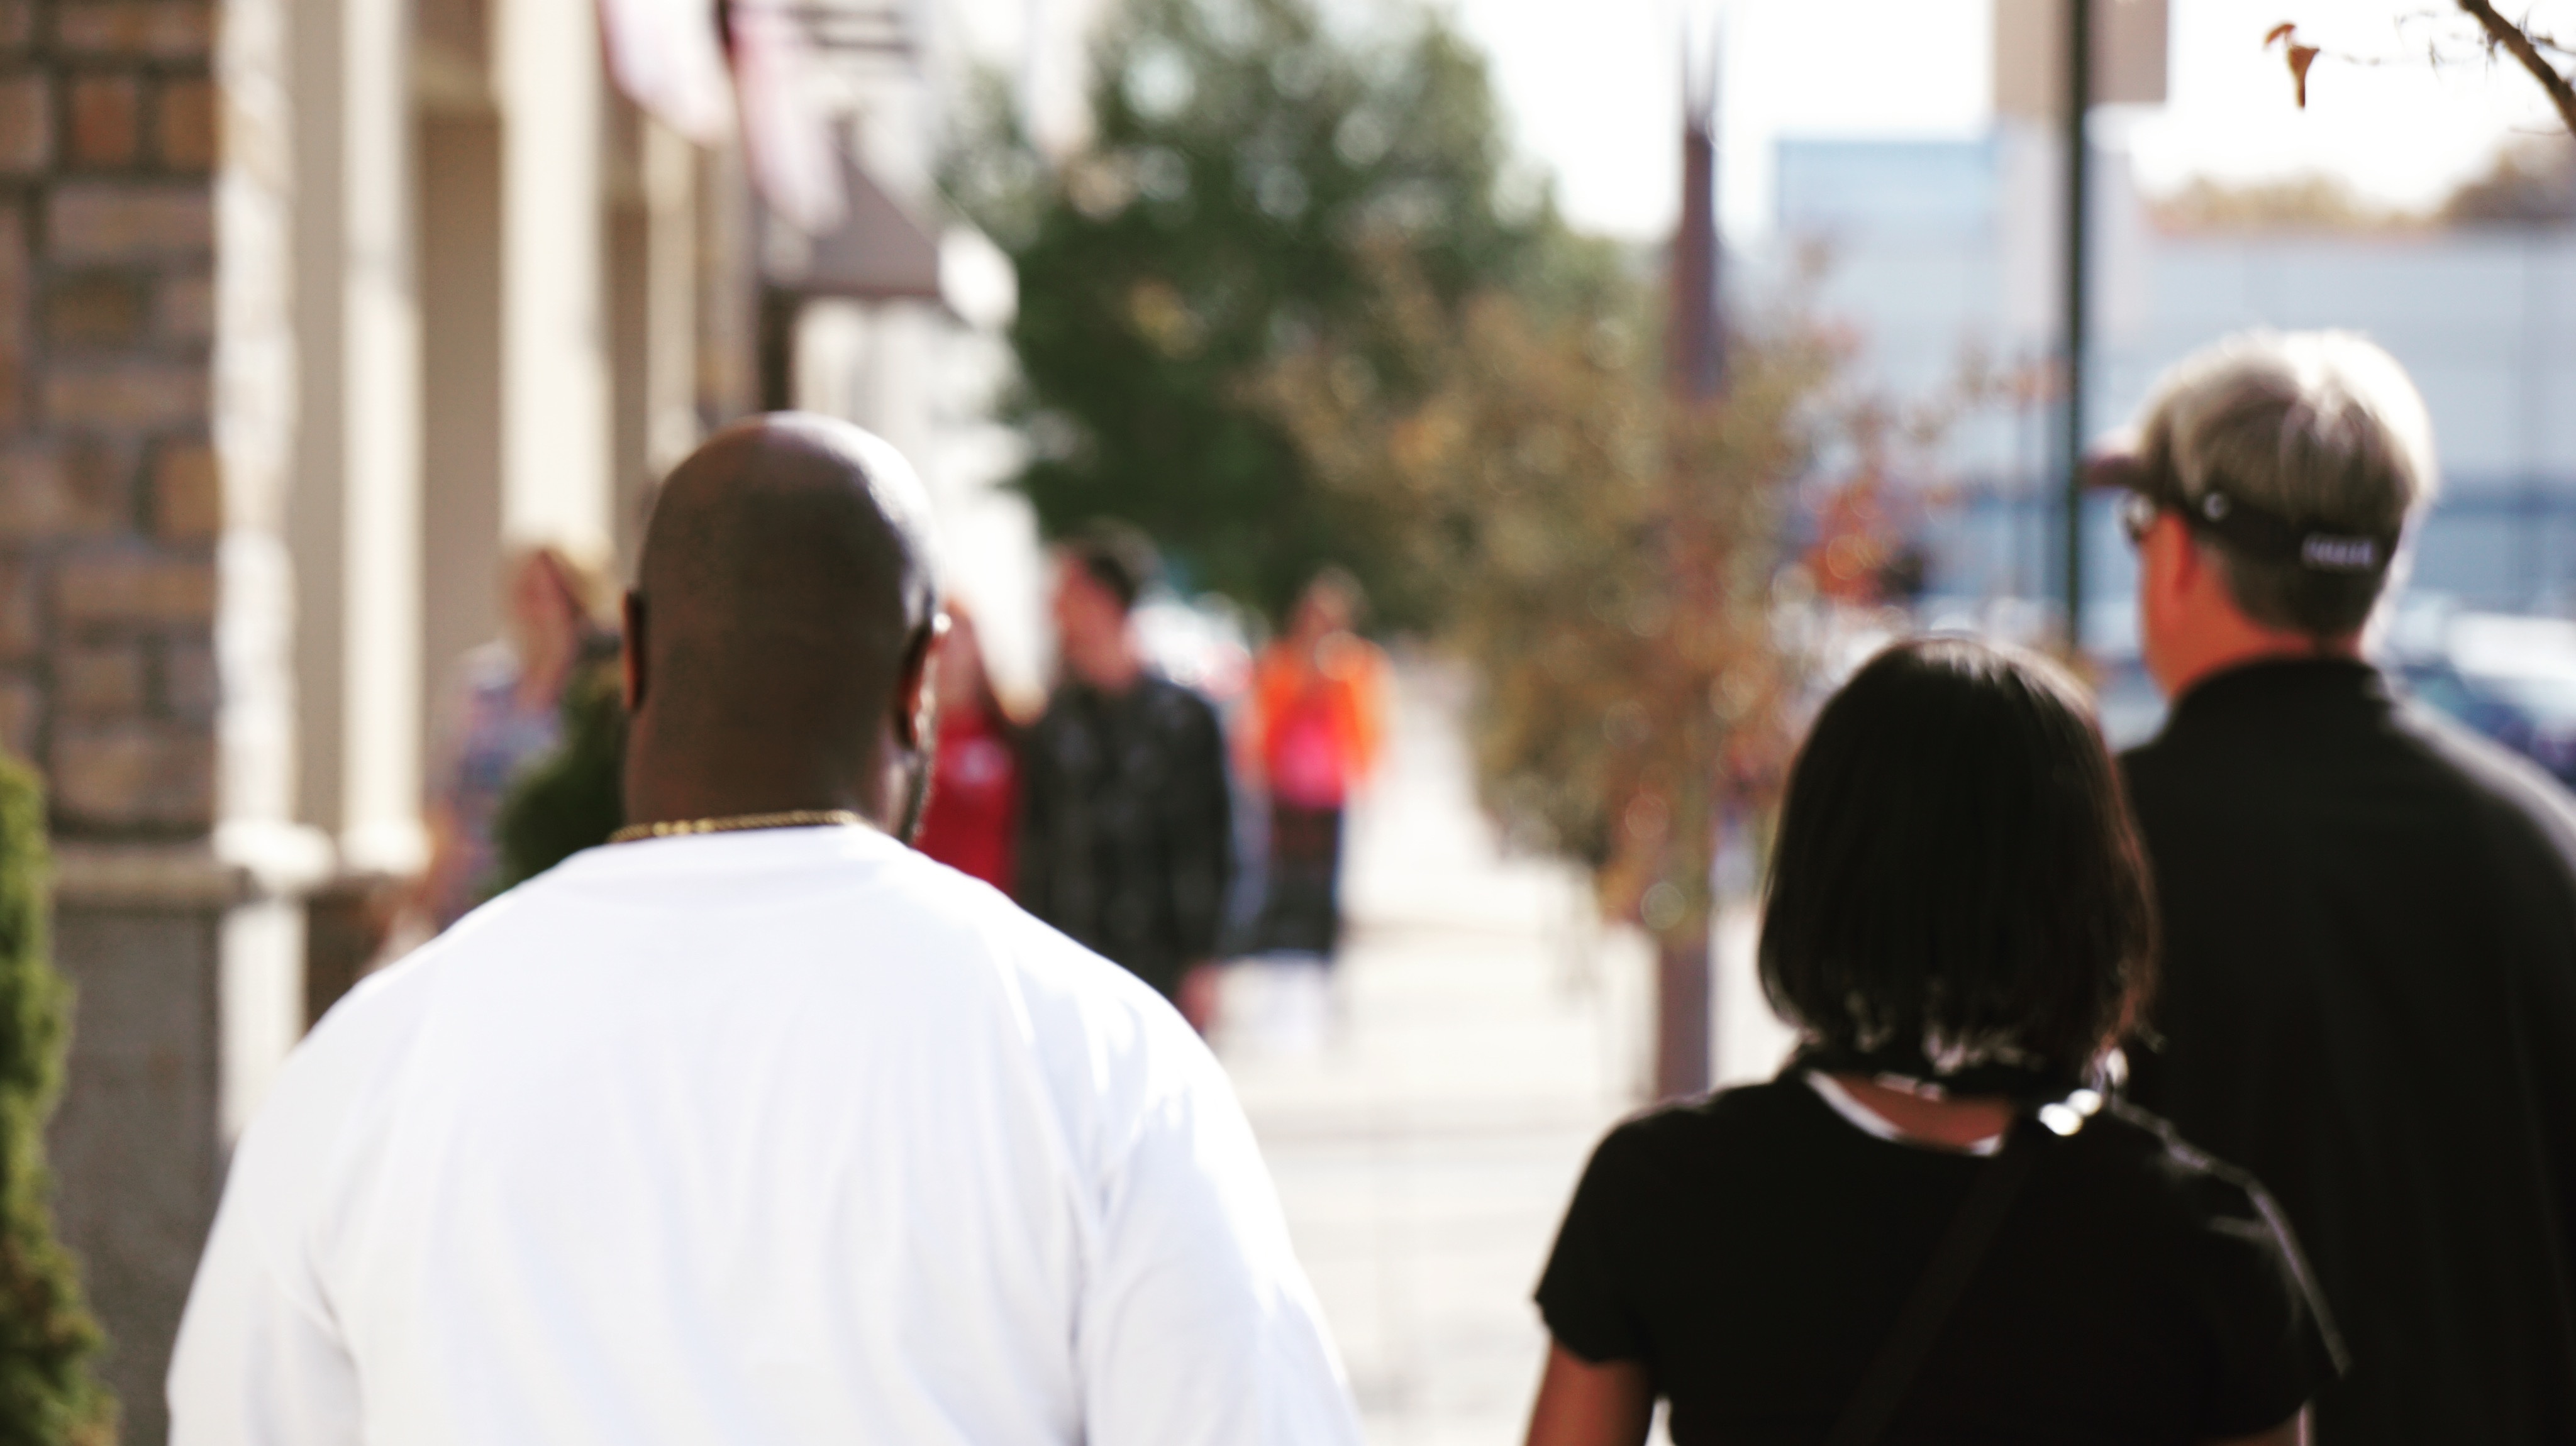
man, people, road, street, crowd, spring